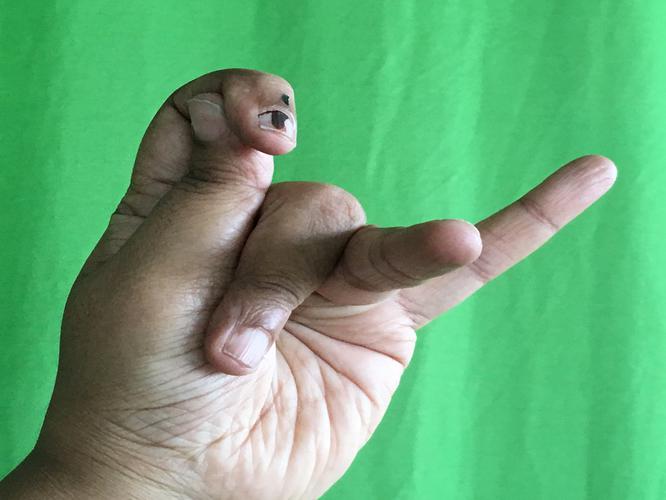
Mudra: Katakamukha_3
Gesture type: single_hand